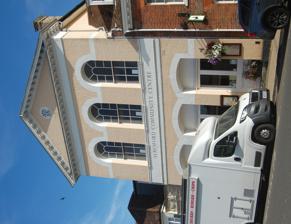
Building: Alresford Community Centre
Country: United Kingdom
Year built: 1865
Municipal building in New Alresford, Hampshire, England Alresford Community Centre Alresford Community Centre Location West Street, New Alresford Coordinates 51°05′25″N 1°09′42″W / 51.0904°N 1.1616°W / 51.0904; -1.1616 Built 1866 Architect William Hunt Architectural style(s) Italianate style Listed Building – Grade II Official name Community Centre (Town Hall) Designated 16 November 1983 Reference no. 1095198 Shown in Hampshire Alresford Community Centre , formerly Alresford Town Hall , is a municipal building in West Street, New Alresford , Hampshire , England. The structure, which is now used as a community events venue, is a Grade II listed building . History The first municipal building in New Alresford was a market house at the south end of Broad Street which was completed in the 13th century. Market rents were collected by the bailiff on behalf of the borough council. By the mid-18th century, the market house was very dilapidated and, in 1824, it was demolished. In the mid-19th century, a group of local businessmen decided to form a company, known as the "Alresford Market House Company", to finance and commission a new market house. The site they selected, on the south side of West Street, was occupied by the Rose and Crown Public House. The new building was designed by William Hunt in the Italianate style , built by local builders, W. & F. Fowler, in brick with a stucco finish, and was officially opened by the High Sheriff of Hampshire , John Thomas Dutton, on 22 March 1866. The design involved a symmetrical main frontage of three bays facing onto West Street. The ground floor featured three segmentally headed openings, while the first floor was fenestrated by three rounded headed windows. There was a moulded band above the ground floor openings and, at roof level, there was a frieze and a modillioned pediment . To the left of the main structure, there was a slightly recessed, single-storey porch with a round headed opening, flanked by imposts which supported an arch with a keystone , and surmounted by a panel containing carvings of festoons . Internally, the principal rooms were the market hall on the ground floor and an assembly room, which was 45 feet (14 m) long and 24 feet (7.3 m) wide on the first floor. The use of the building as a market house declined significantly in the wake of the Great Depression of British Agriculture in the late 19th century. However, the assembly room continued to be used for public events and, although the borough council was abolished under the Municipal Corporations Act 1883 , the building became known as "Alresford Town Hall". After the development company got into financial difficulties in 1924, the building was acquired by a private investor who let the ground floor for various uses, including as a butcher's shop during the 1930s, and who allowed the assembly hall to continue to host the local petty sessions . After a change of ownership in 1942, the ground floor was also let for judicial purposes, as a juvenile court. The building was the acquired by the Alresford Chamber of Trade in 1958 and then transferred to the newly formed Alresford & District Community Association in 1964. Since then the building has continued to be used as a venue for exhibitions, craft shows and other community events. References